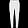
Label: Trouser